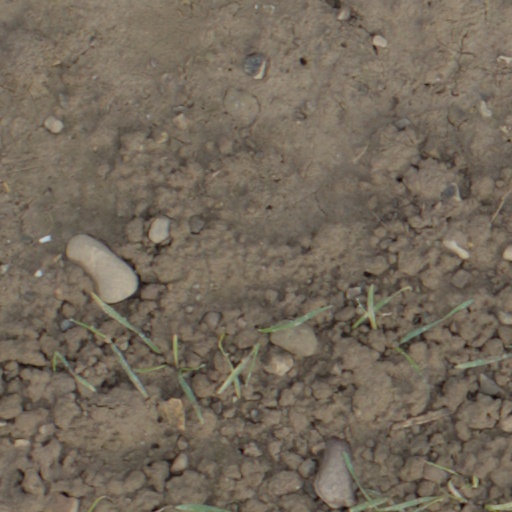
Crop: wheat